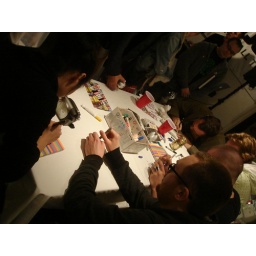
around the rectangular table